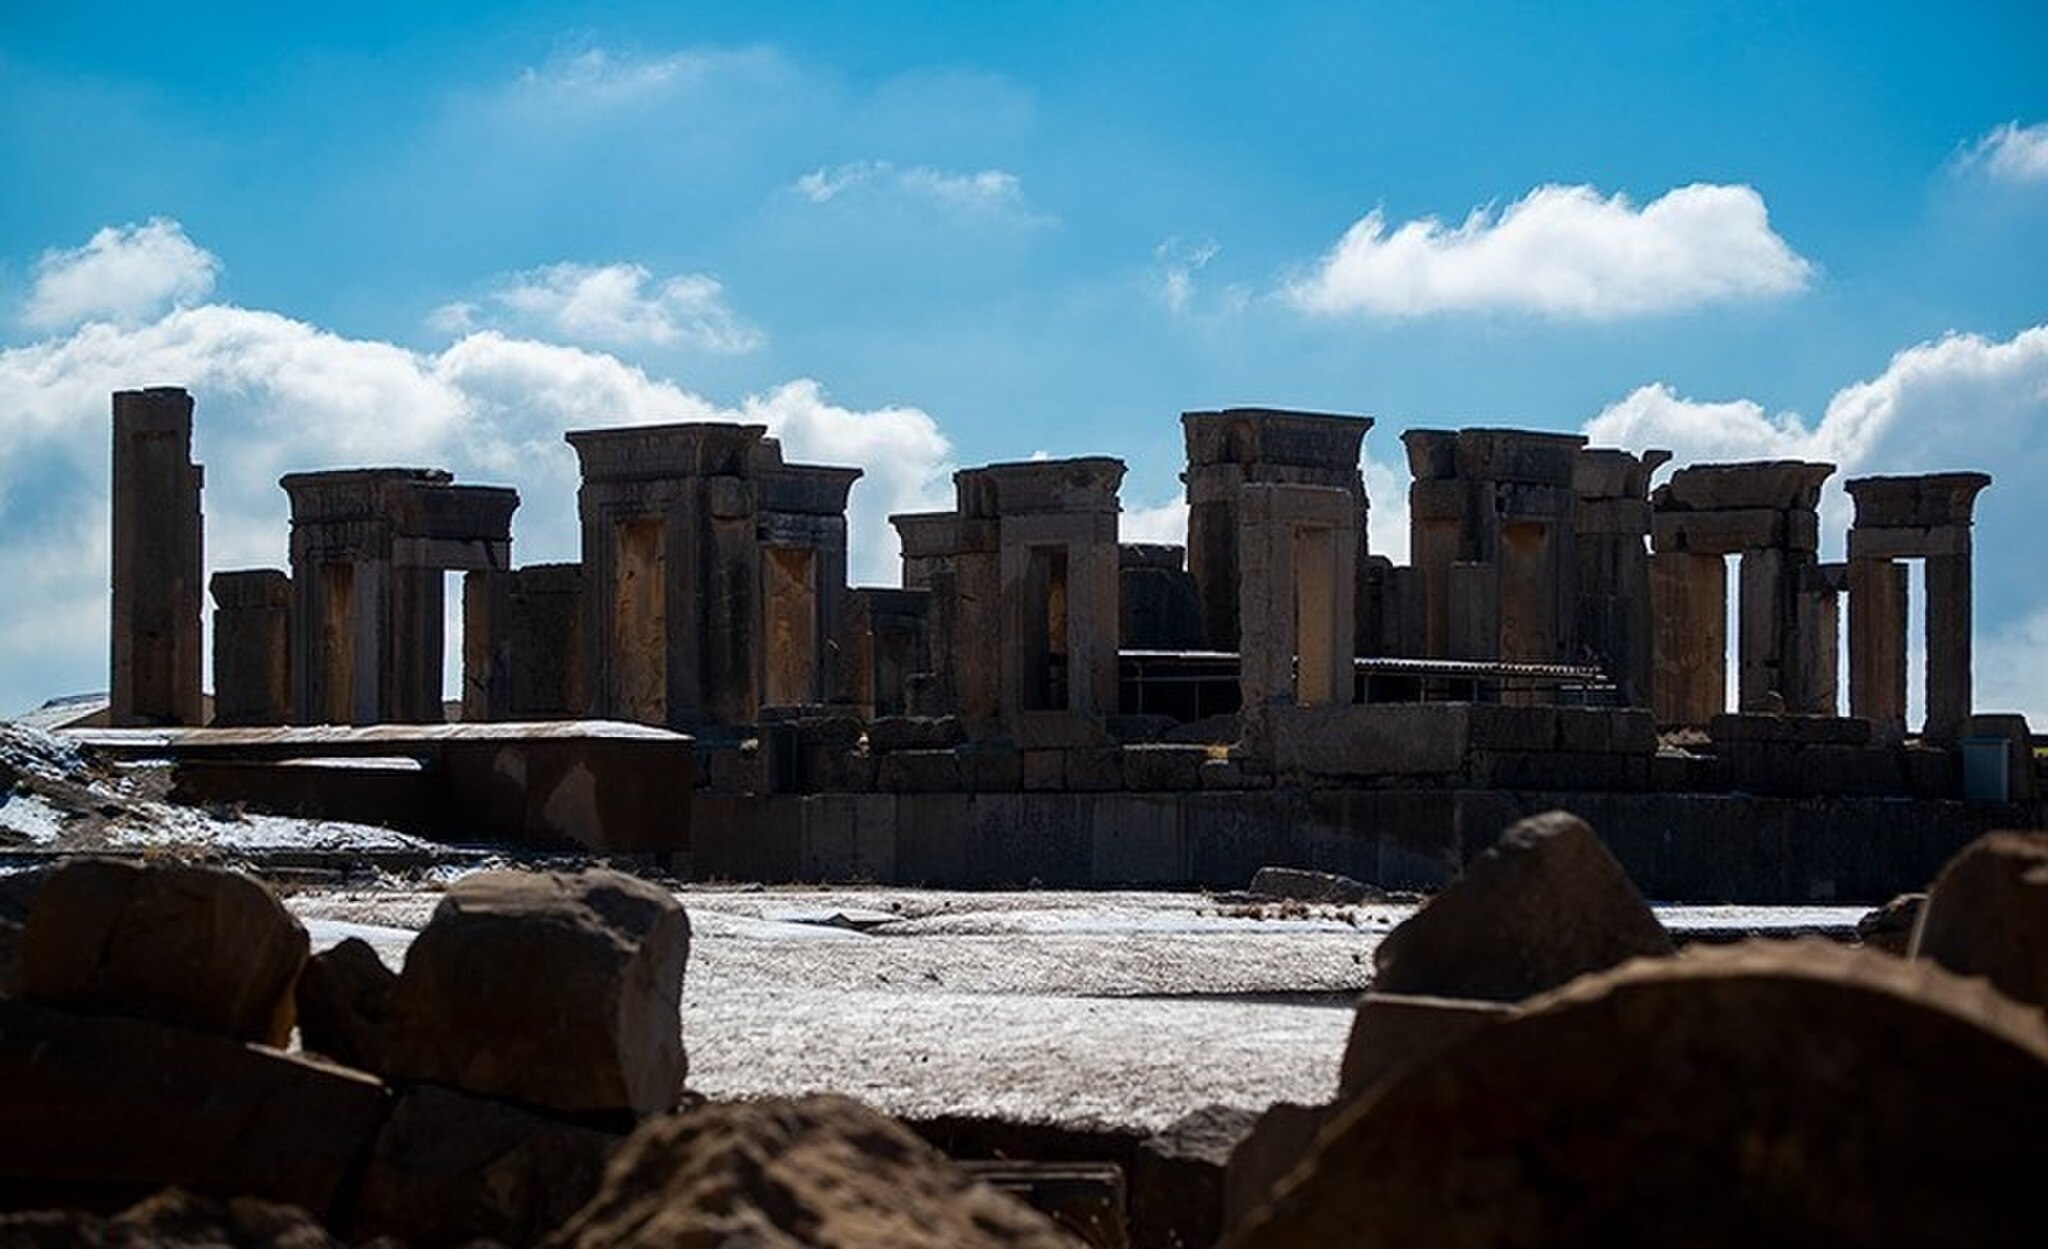
Title: Persepolis 1398110511090689819484864
Description: Persepolis
Date: 2020-01-25
Categories: Palace of Darius I in Persepolis, Files from external sources with reviewed licenses, 2020 in Persepolis, Photos by Amir Sadeghian for Tasnim News Agency, Photos from Tasnim News Agency, Photos from Tasnim News Agency that link to a news article in the source